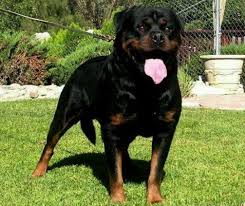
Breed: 224-n000060-Rottweiler